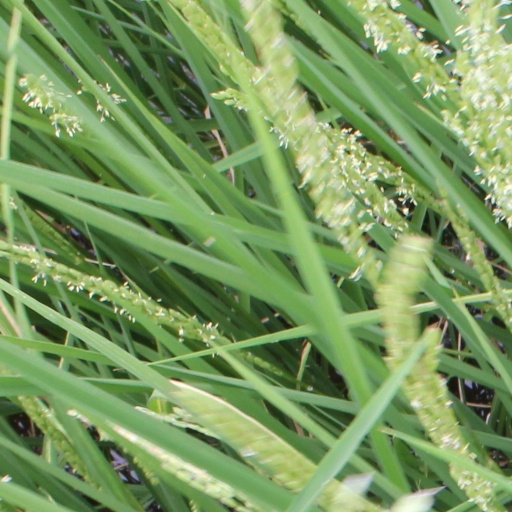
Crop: rice